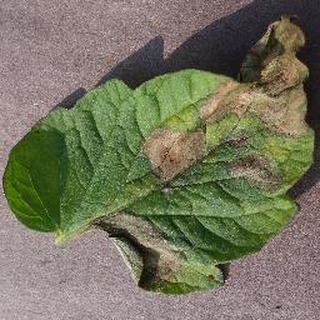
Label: tomato_late_blight